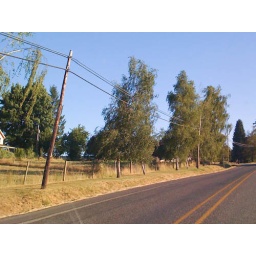
From my car window as I appoach Smith Berry Barn in Scholls.